Sports in Los Angeles

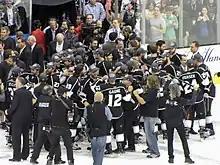
Los Angeles Kings Full Team celebration following the 2012 Stanley Cup Finals

When he died in 2013, Lakers owner Jerry Buss also owned the city's WNBA franchise, the Los Angeles Sparks, which also plays at Crypto.com Arena. His family still owns the Lakers, but has since sold the Sparks to Guggenheim Partners, the current owners of the Dodgers. One year later, longtime Clippers owner Donald Sterling was banned from the NBA after derogatory statements he made became public, and was subsequently forced to sell the team. The franchise was purchased by former Microsoft executive Steve Ballmer in August 2014. The Clippers built a new arena, Intuit Dome, in Inglewood, across from SoFi Stadium in 2024 when their lease with Crypto.com Arena expired.